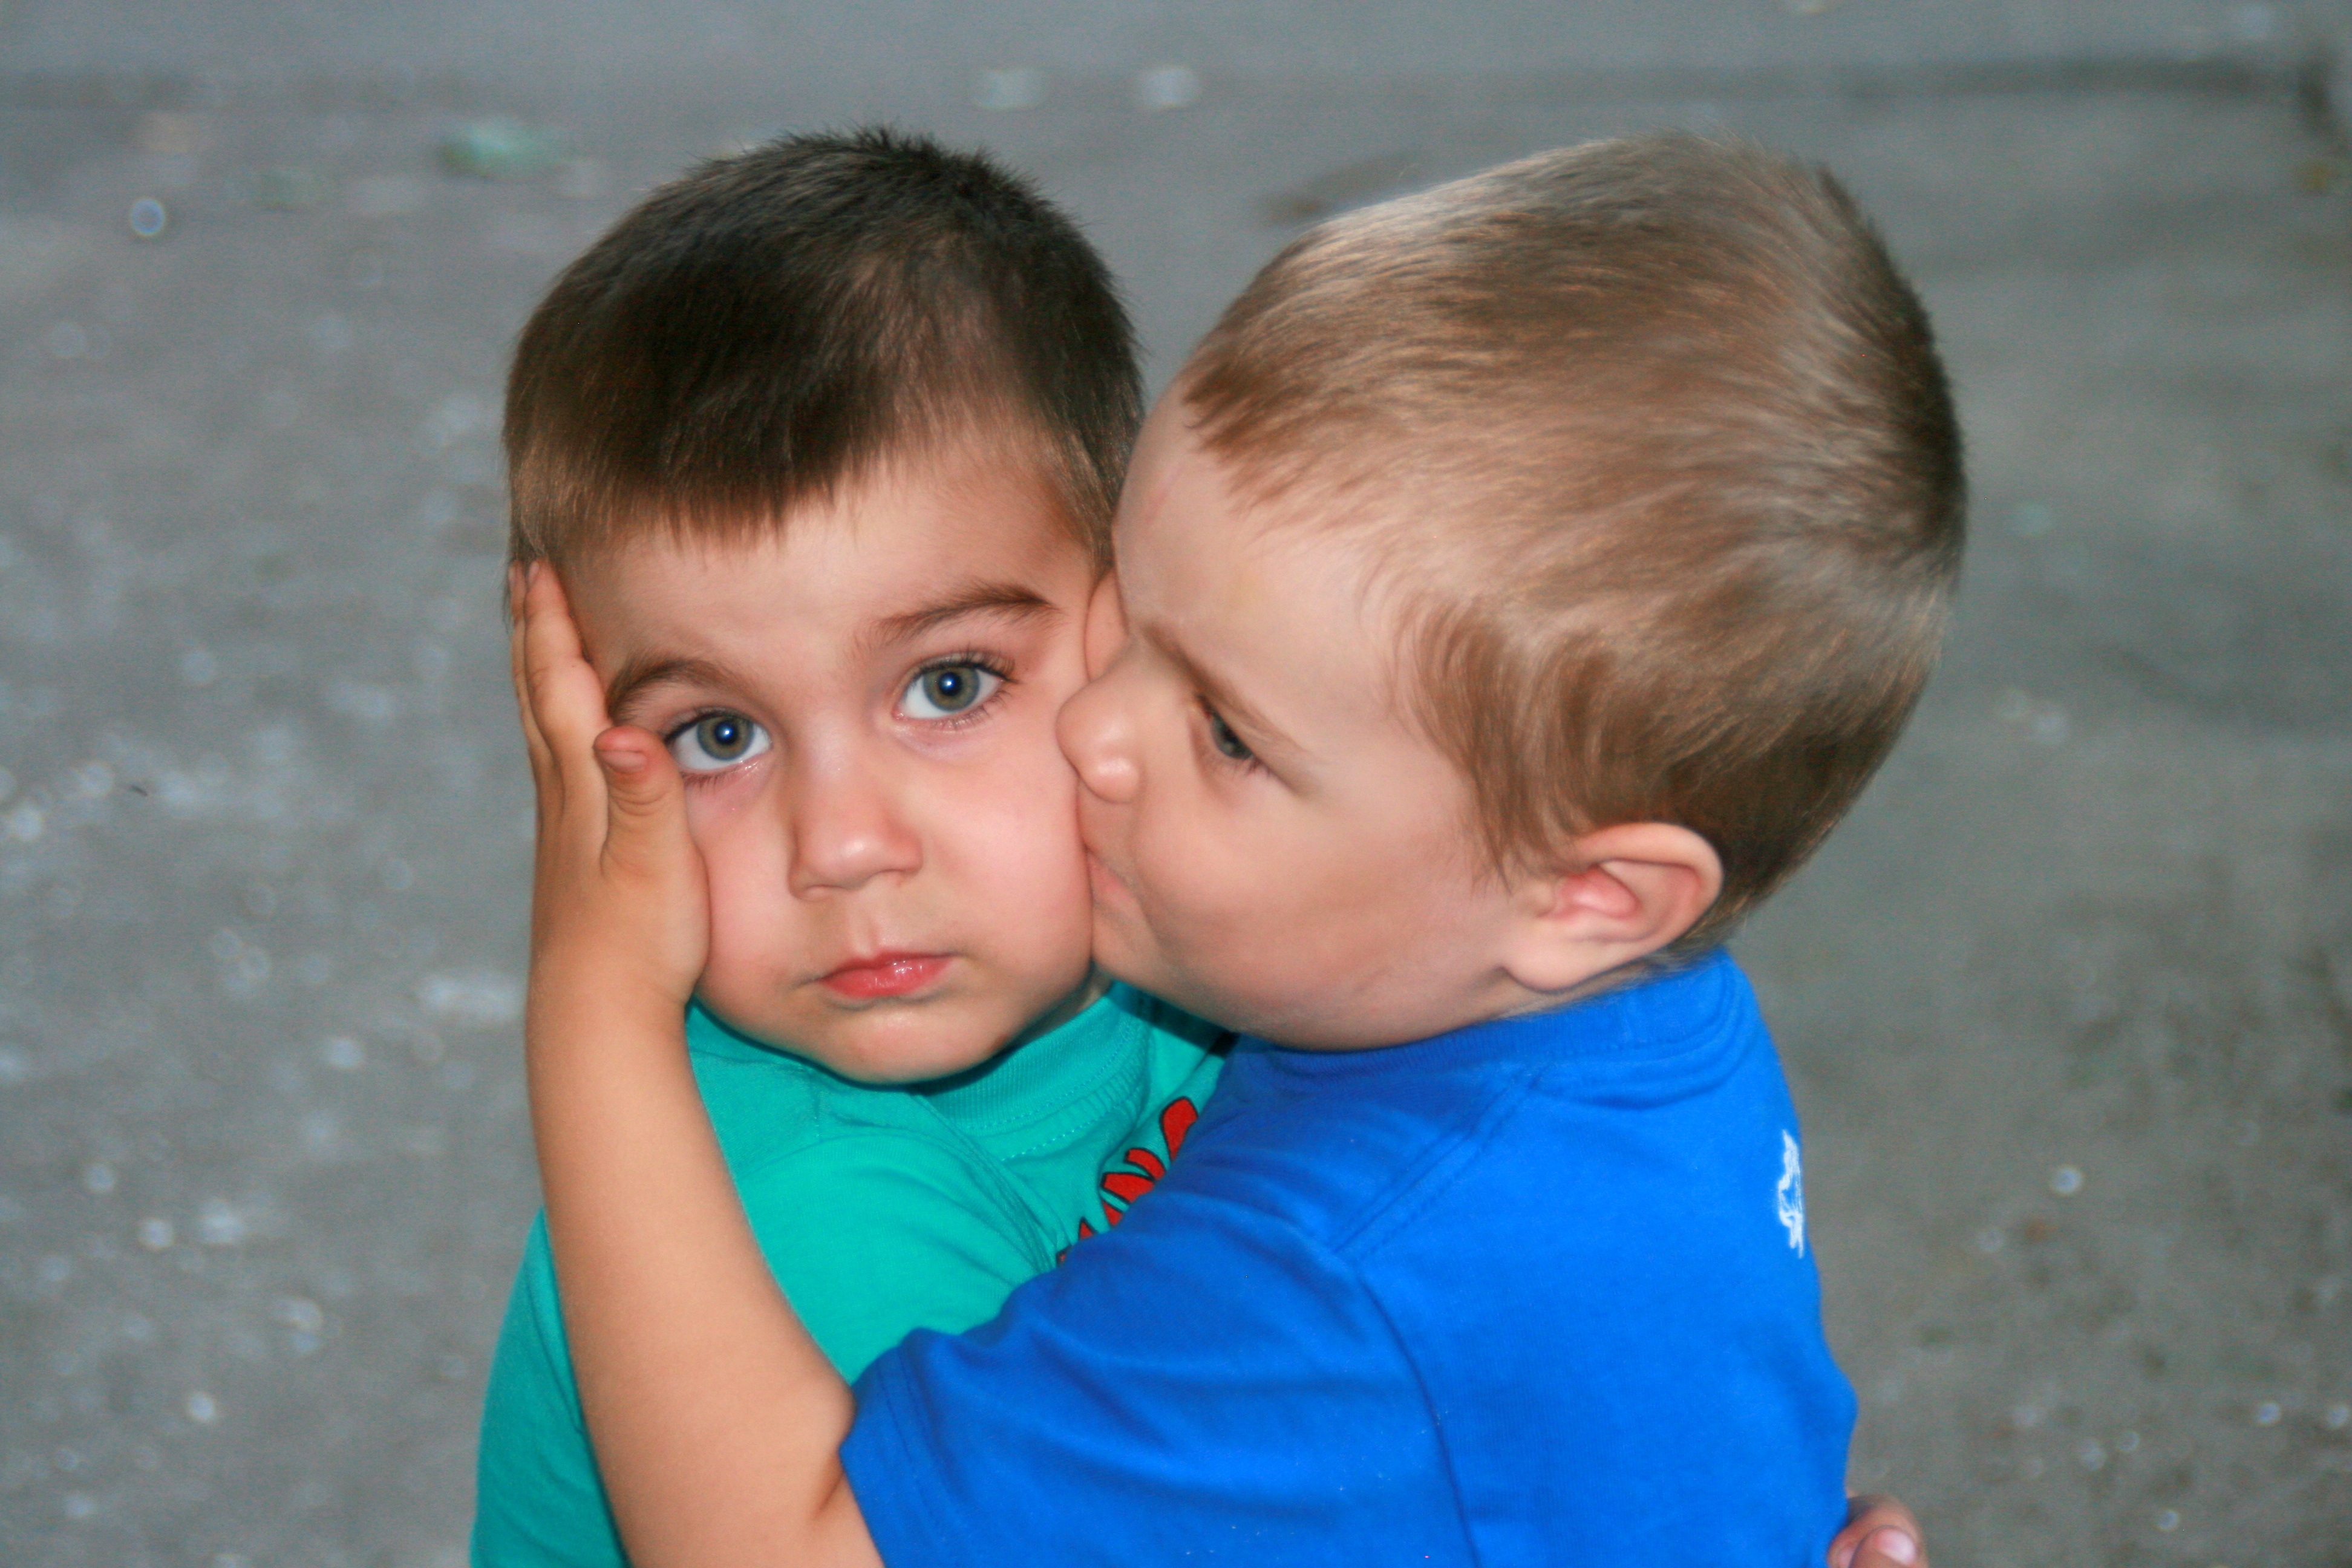
person, people, play, male, portrait, child, smile, sibling, family, infant, toddler, skin, brothers, twins, portrait photography